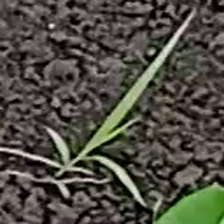
Weed species: Digitaria_SP_(Digitaria Sanguinalis )